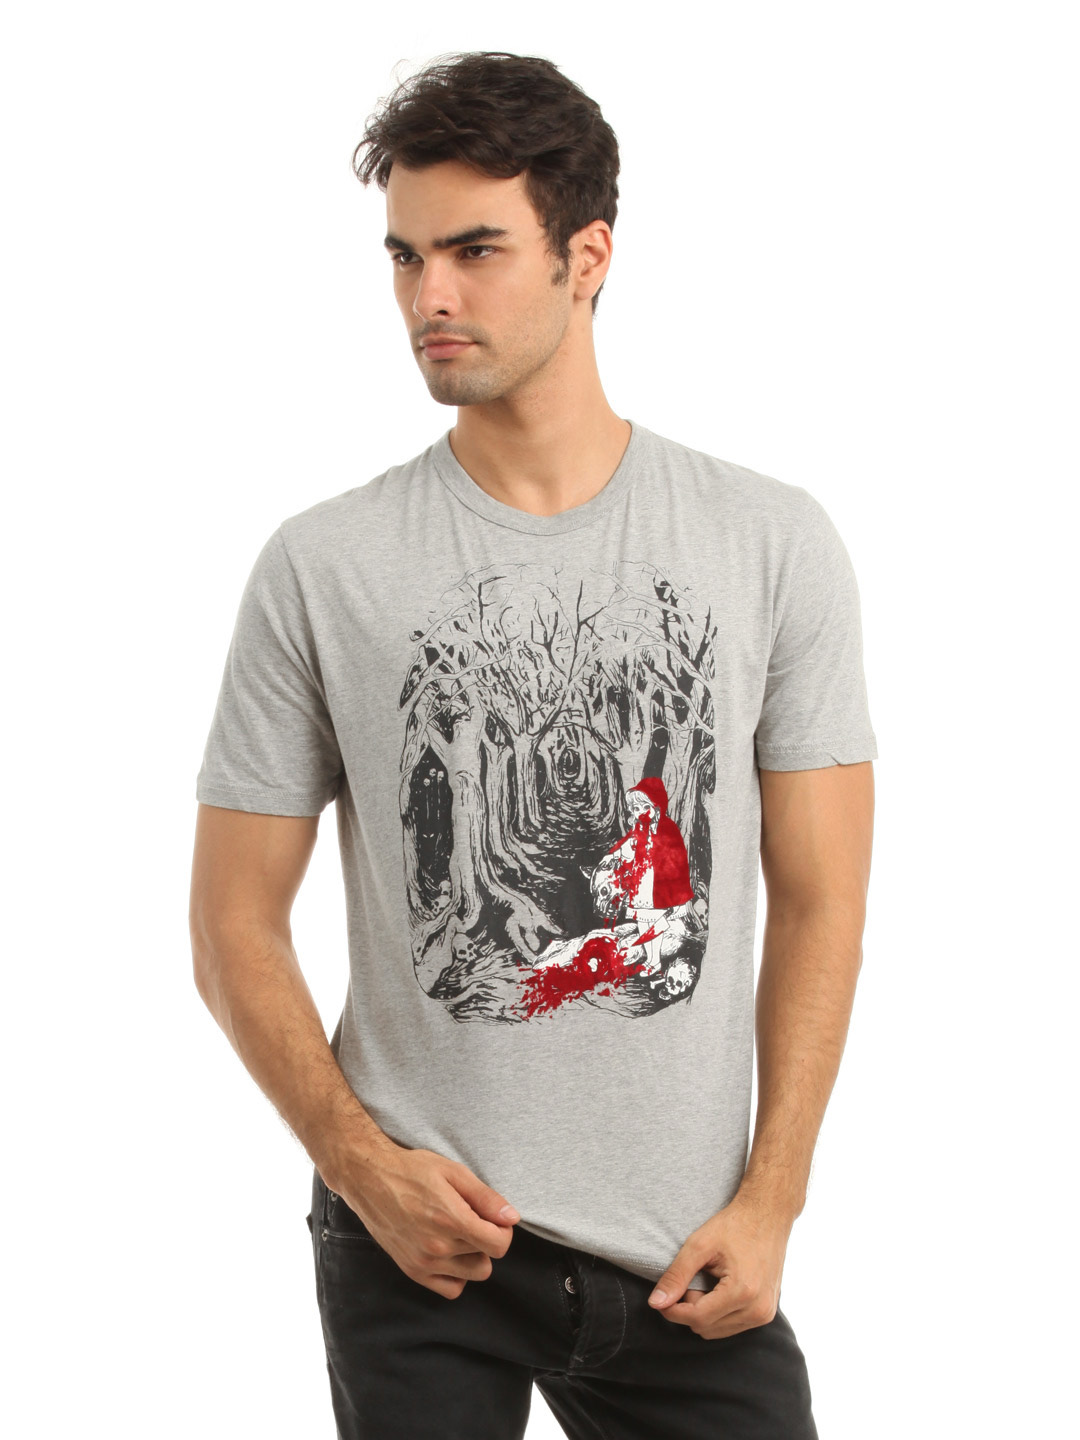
French Connection Men Grey Printed T-shirt
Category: Apparel / Topwear / Tshirts
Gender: Men
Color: Grey Melange
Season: Summer 2012
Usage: Casual